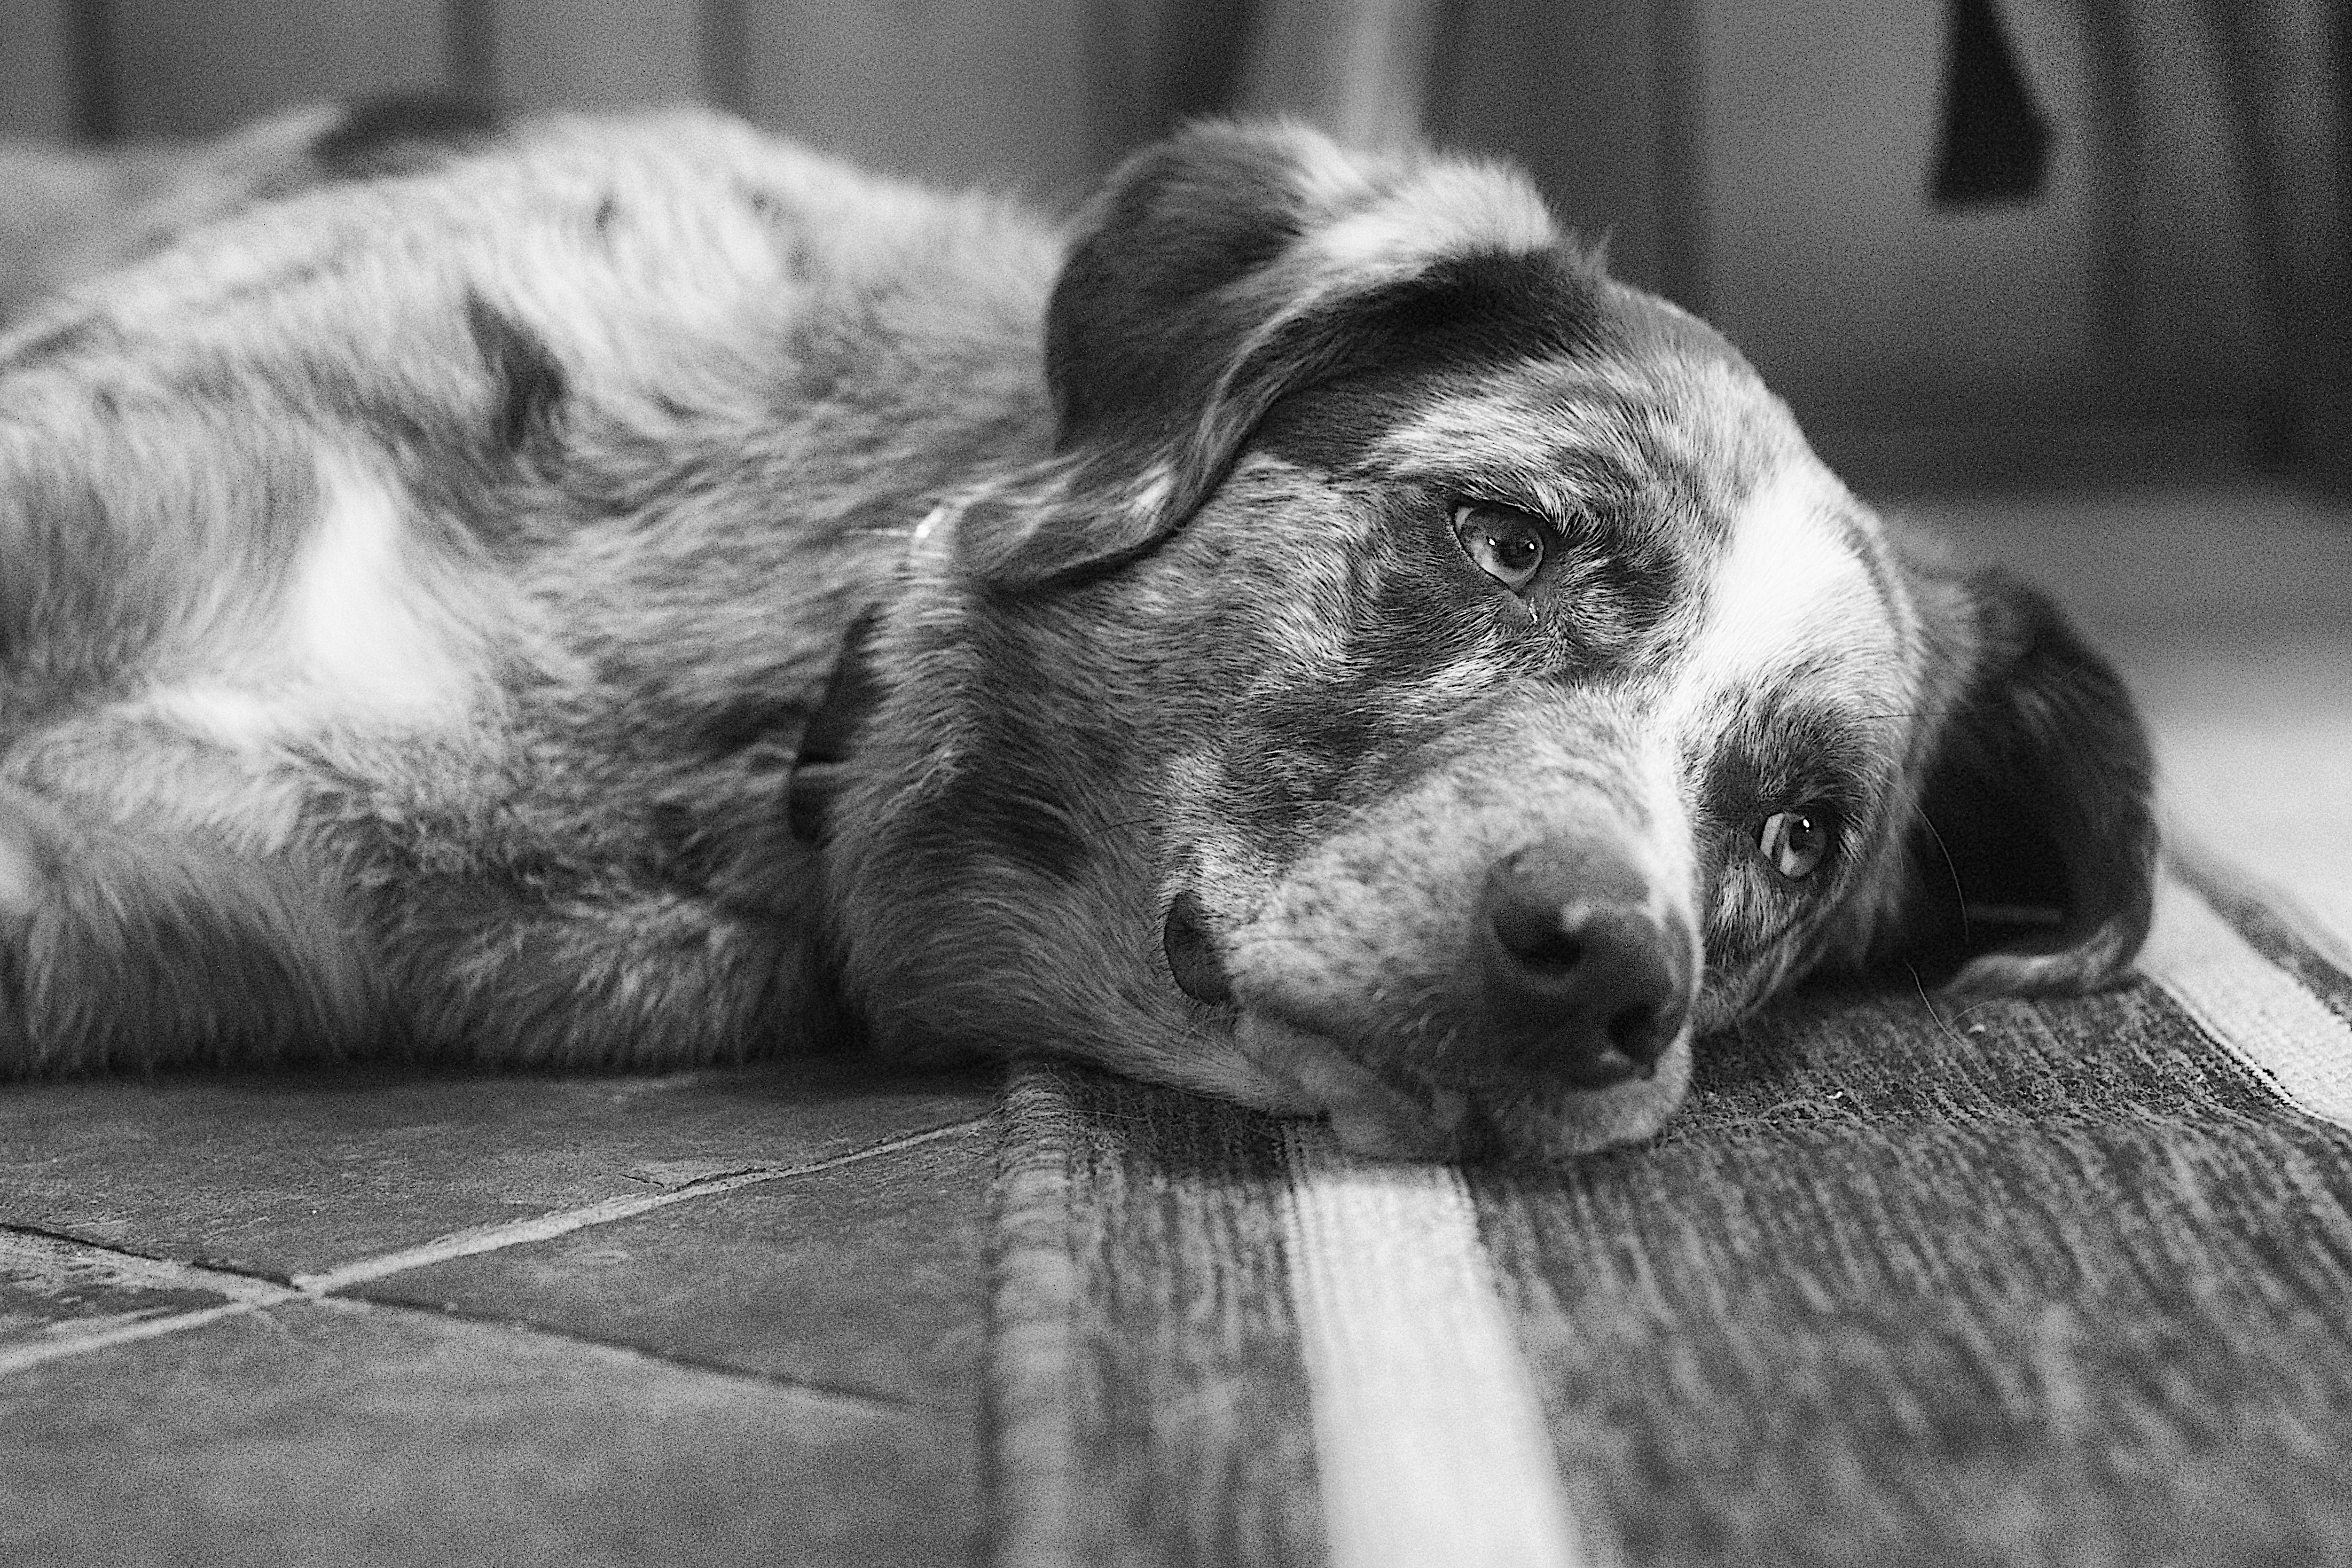
black and white, white, puppy, dog, mammal, black, monochrome, bw, vertebrate, 2016366, felixdog, animal shelter, monochrome photography, street dog, dog like mammal